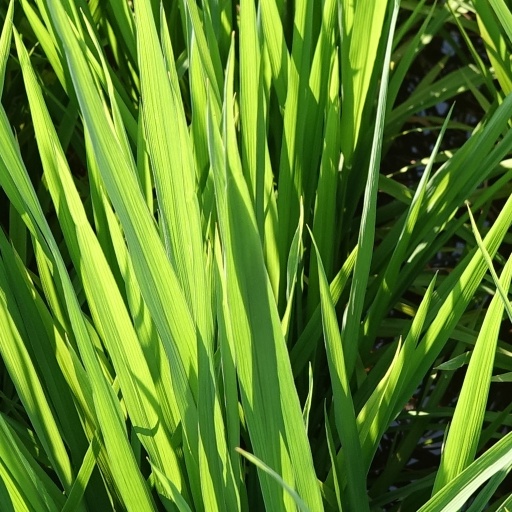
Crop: rice